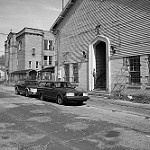
Label: B & W